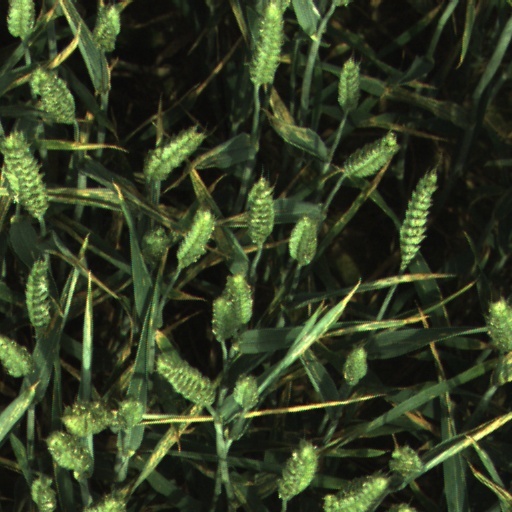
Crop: wheat